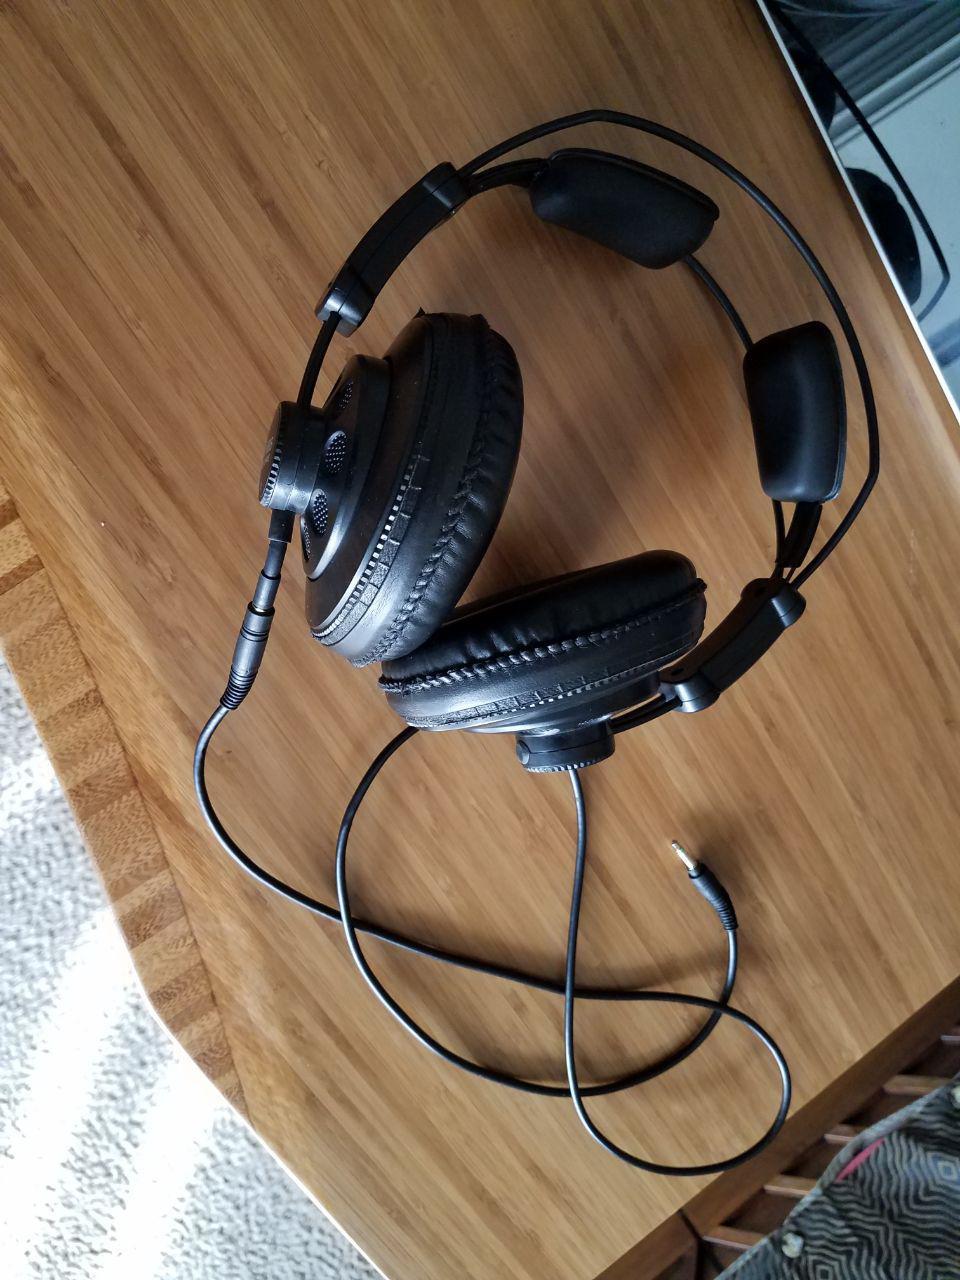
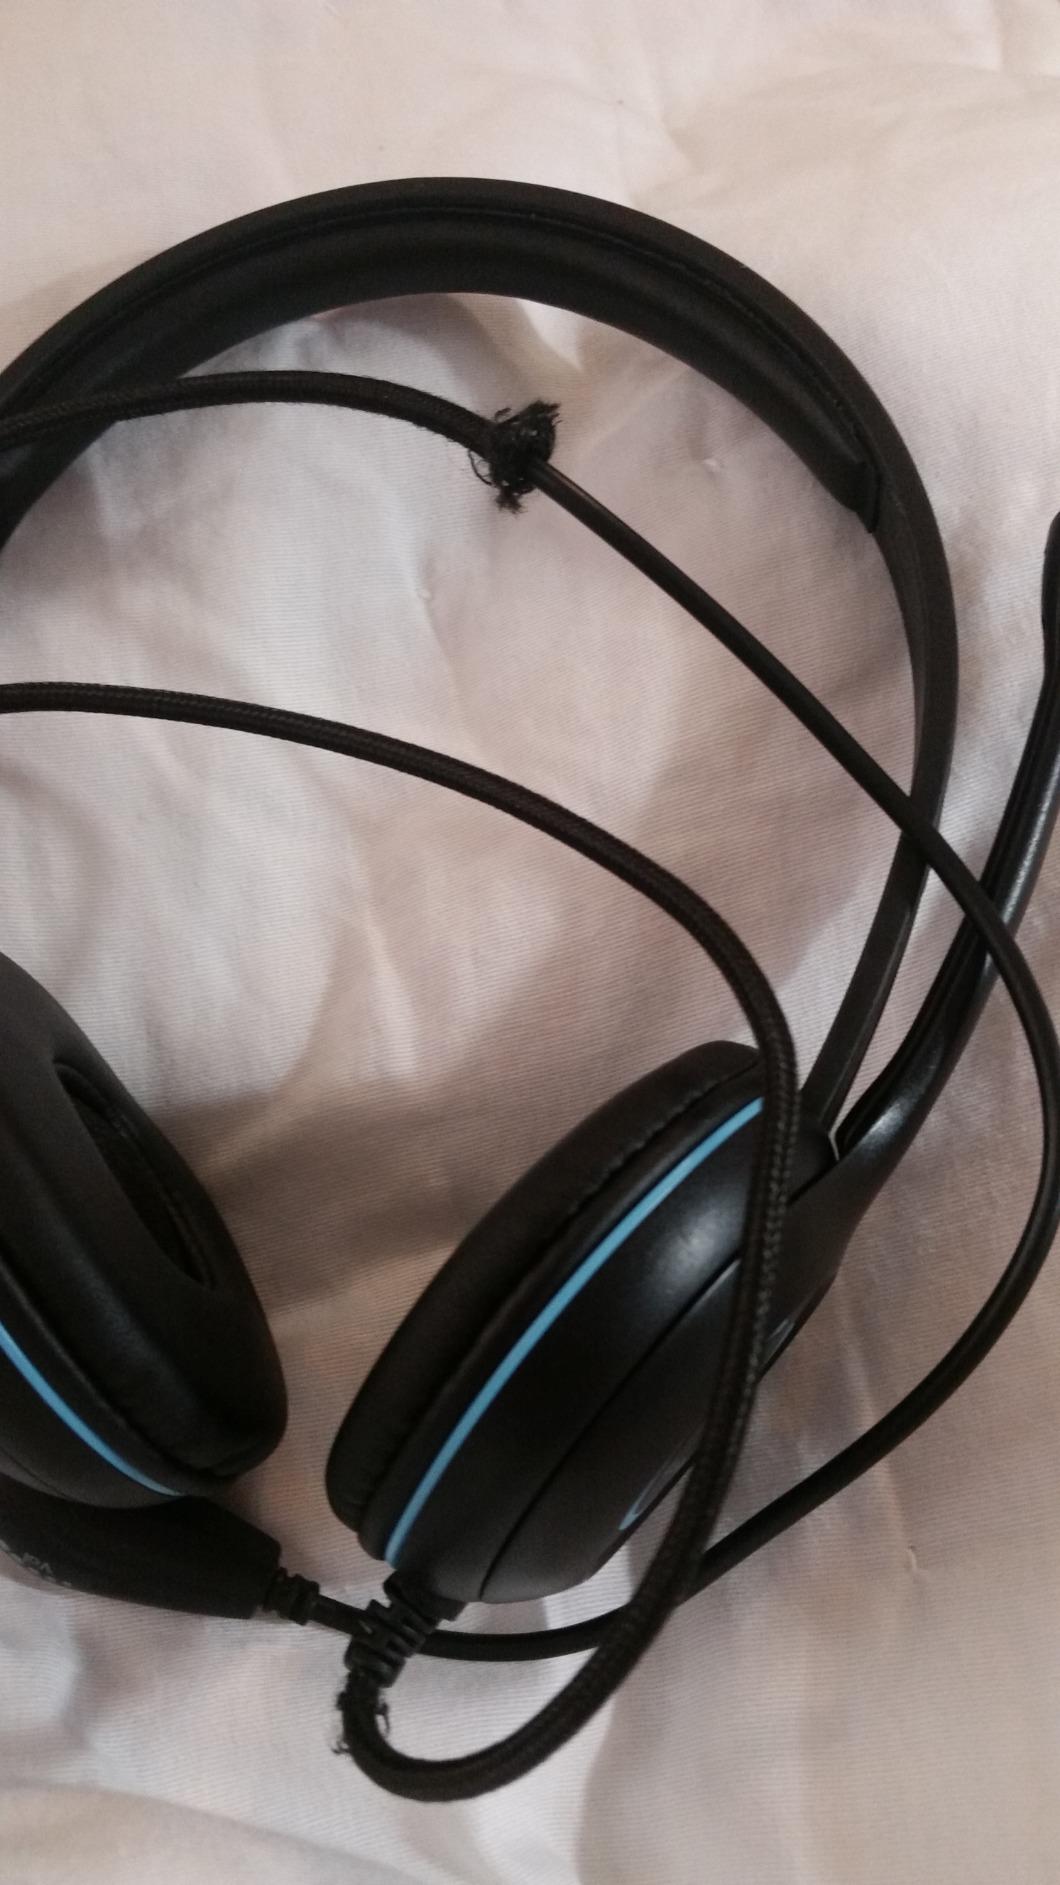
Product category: headphones
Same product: no